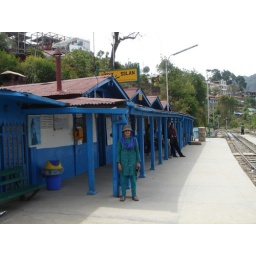
brilliant blue train station in solan in himachal pradesh - north india